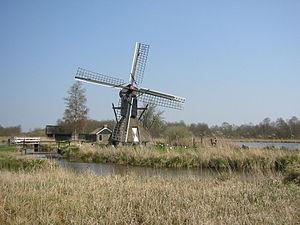
Cet article est une liste des vingt parcs nationaux des Pays-Bas, gérés par les provinces.
Cet article recense les moulins à vent de la province d'Overijssel, aux Pays-Bas.